Runway

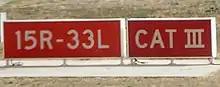
Runway sign at Madrid-Barajas Airport, Spain

Originally in the 1920s and 1930s, airports and air bases (particularly in the United Kingdom) were built in a triangle-like pattern of three runways at 60° angles to each other. The reason was that aviation was only starting, and although it was known that wind affected the runway distance required, not much was known about wind behaviour. As a result, three runways in a triangle-like pattern were built, and the runway with the heaviest traffic would eventually expand into the airport's main runway, while the other two runways would be either abandoned or converted into taxiways.